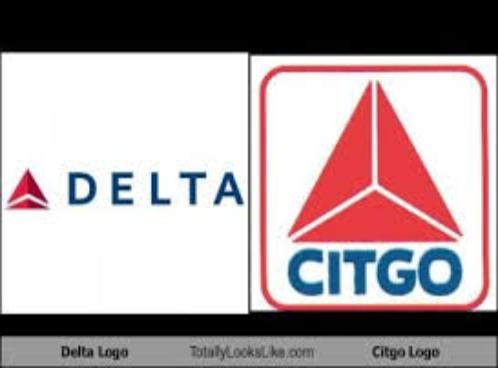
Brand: Citgo
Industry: Transportation